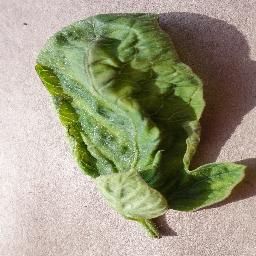
Label: Tomato___Tomato_Yellow_Leaf_Curl_Virus